History of China

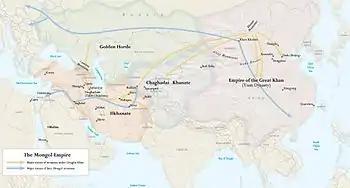
Mongol successor khanates

The Han dynasty was founded by Liu Bang, who emerged victorious in the Chu–Han Contention that followed the fall of the Qin dynasty. A golden age in Chinese history, the Han dynasty's long period of stability and prosperity consolidated the foundation of China as a unified state under a central imperial bureaucracy, which was to last intermittently for most of the next two millennia. During the Han dynasty, territory of China was extended to most of the China proper and to areas far west. Confucianism was officially elevated to orthodox status and was to shape the subsequent Chinese civilization. Art, culture and science all advanced to unprecedented heights. With the profound and lasting impacts of this period of Chinese history, the dynasty name "Han" had been taken as the name of the Chinese people, now the dominant ethnic group in modern China, and had been commonly used to refer to Chinese language and written characters.